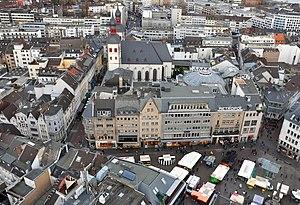
Le Bonn-Zentrum est un quartier de la ville de Bonn, qui fait partie du district de Bonn. Situé sur le Rhin, il abrite de nombreuses attractions touristiques et est le centre social, culturel et commercial de la ville.